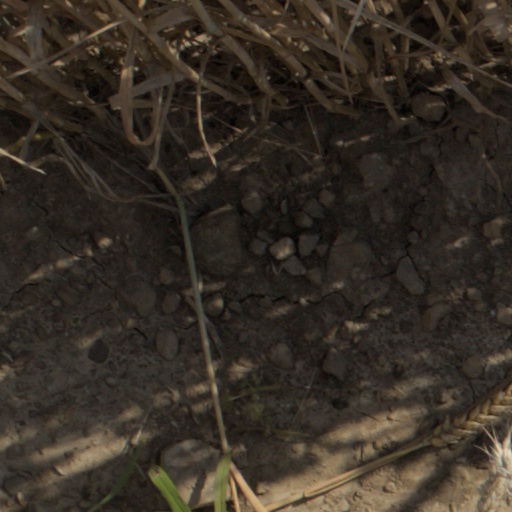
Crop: wheat